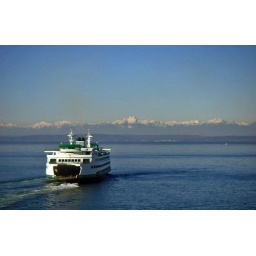
Taken from a car window while driving on the viaduct in Seattle, WA ... don't worry, i wasn't driving :)